Banfill Tavern

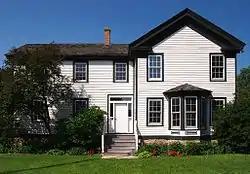
Banfill Tavern viewed from the northeast

The Banfill Tavern, also known as the Locke House, is a historic building in Fridley, Minnesota, United States. It was built in 1847 on the east bank of the Mississippi River and has served variously as an inn, a logging camp office, a private home, a dairy farm, a post office, and a summer home. It is now owned by Anoka County and, until April 2022, housed the non-profit Banfill-Locke Center for the Arts (now the North Suburban Center for the Arts). The building stands within Manomin County Park, and the art center is a partner site of the Mississippi National River and Recreation Area.